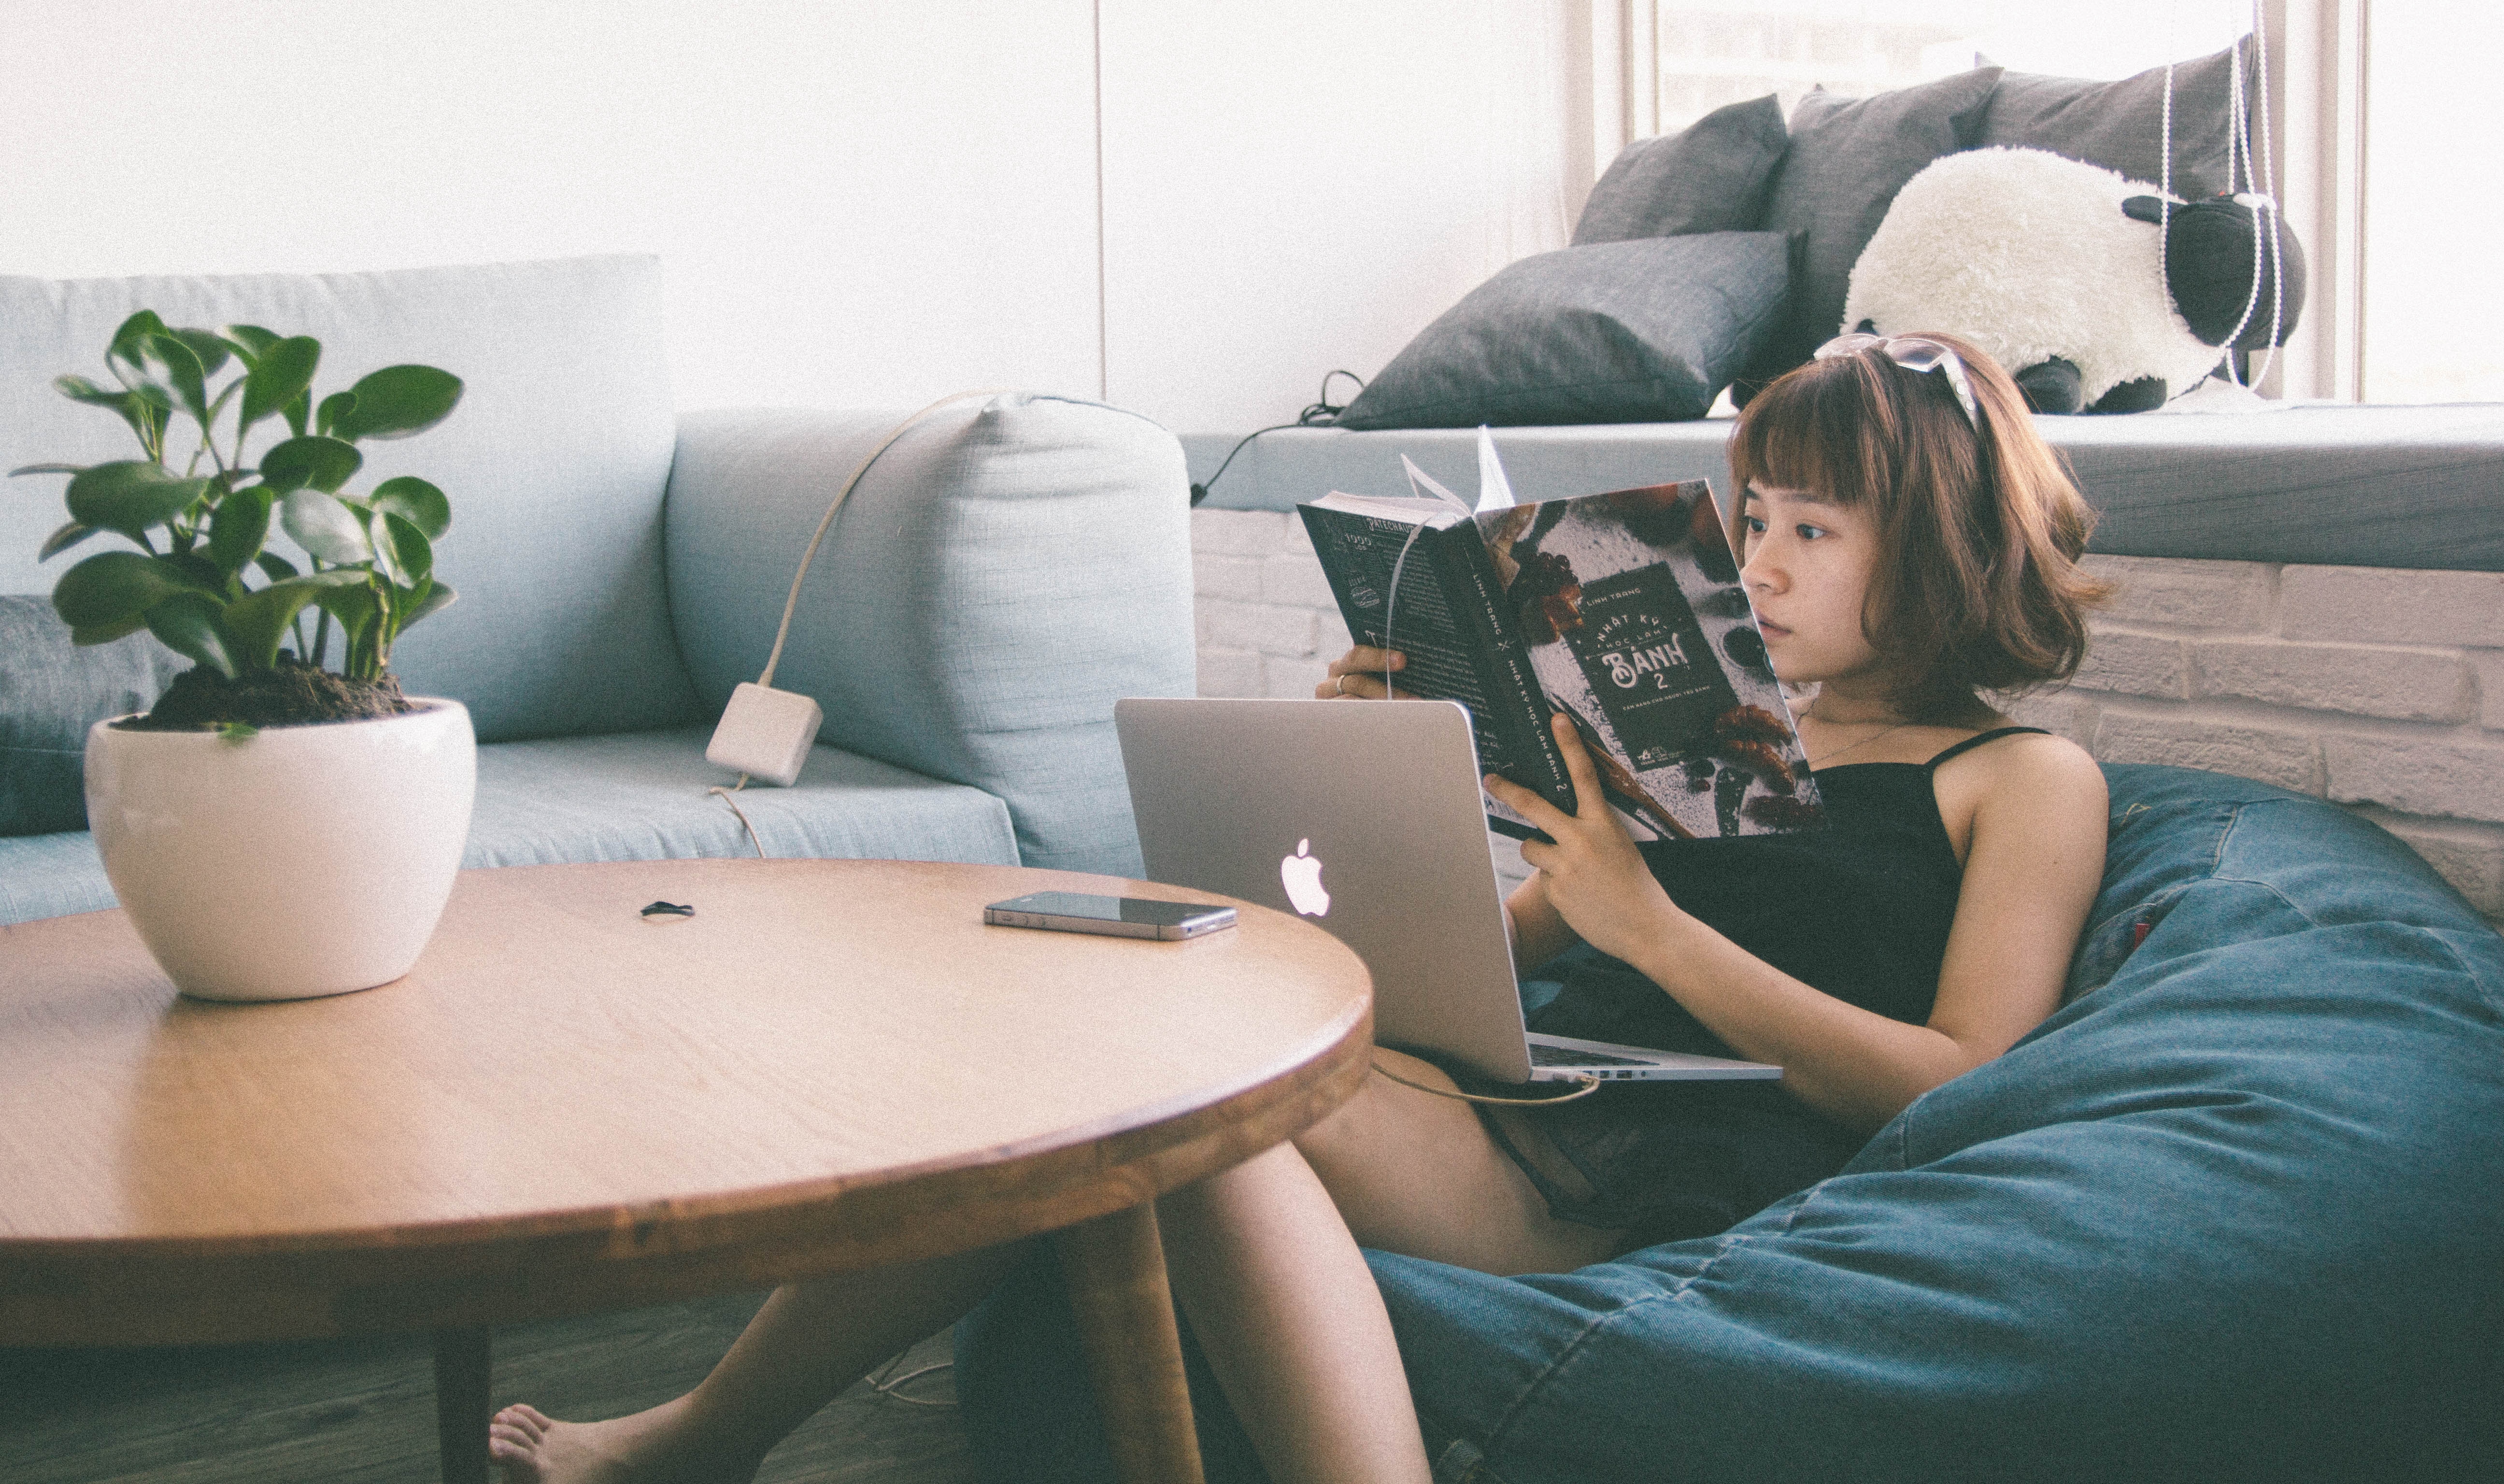
furniture, room, table, interior design, sitting, couch, living room, leg, coffee table, chair, comfort, desk, houseplant, home, house